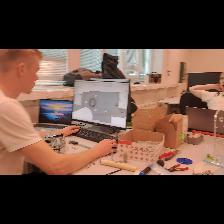
Label: Human